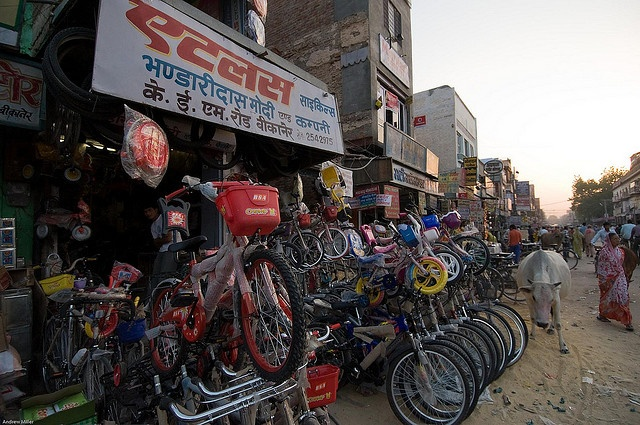
A bike shop in a busy Asian marketplace.
A large group of bikes stacked in an open market.
A couple of people with many bikes on a street.
a bike store on a indian street
Many bicycles are stacked outside of a shop.